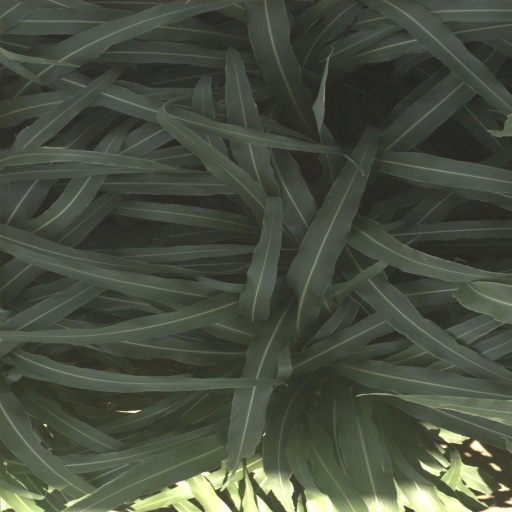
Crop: sorghum